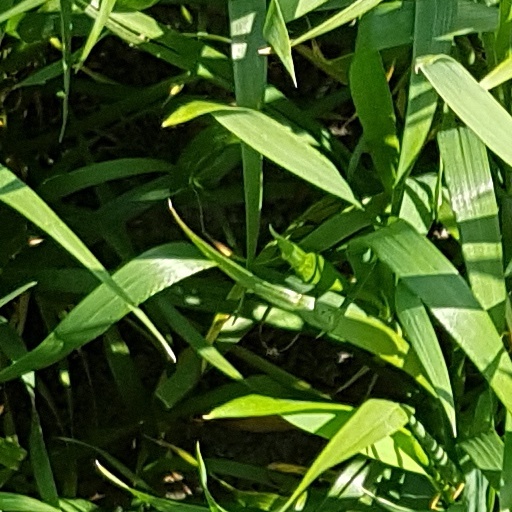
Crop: wheat